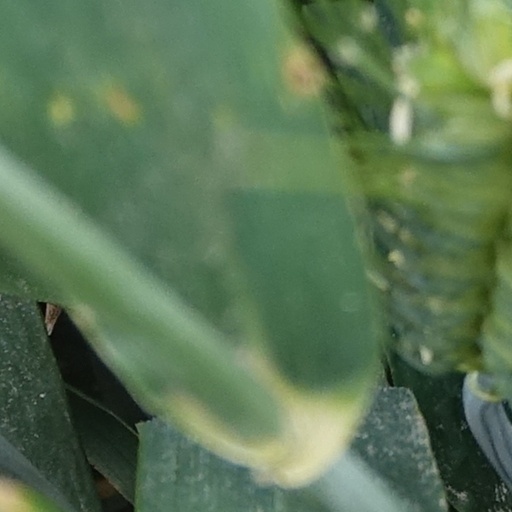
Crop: wheat